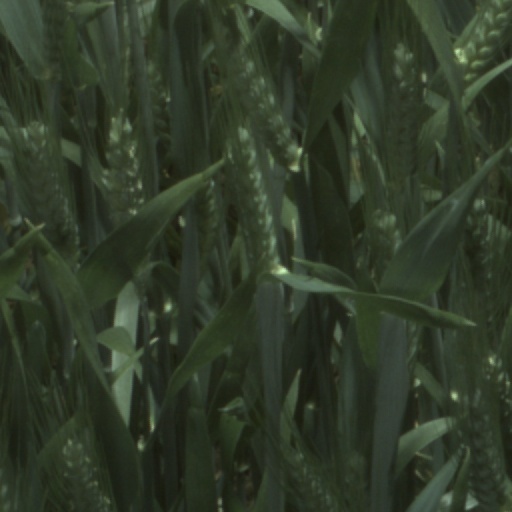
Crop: wheat